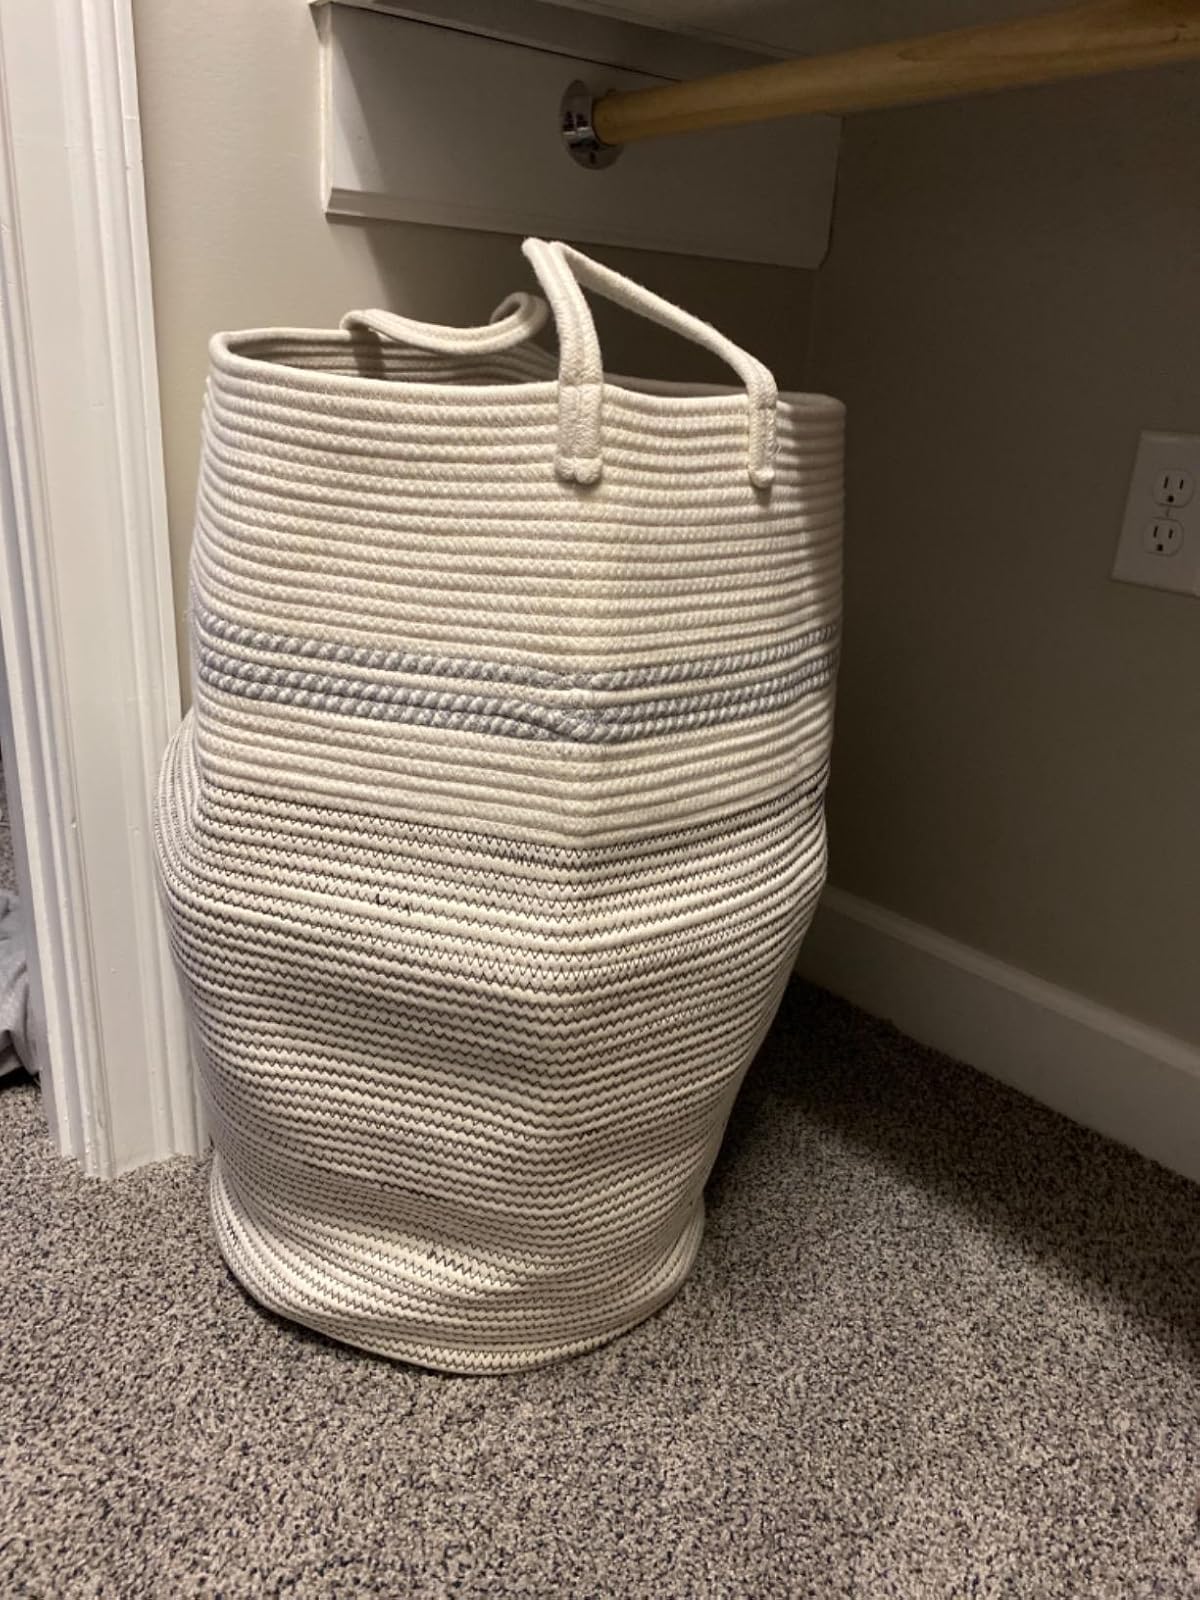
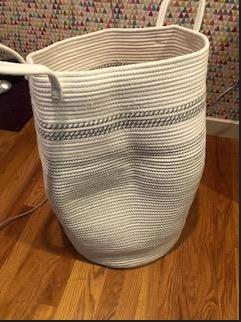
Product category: items_hamper
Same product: yes